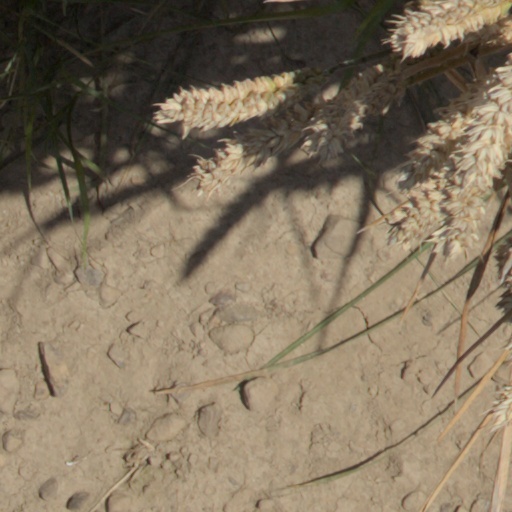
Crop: wheat